Operation Red Wings

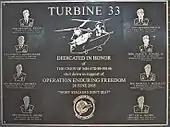
Memorial plaque in memory of the U.S. Army Night Stalkers killed in Operation Red Wings

On September 14, 2006, Dietz and Axelson were posthumously awarded the Navy Cross for "undaunted courage" and heroism. Luttrell was also awarded the Navy Cross, in a ceremony at the White House. In 2007, Murphy was posthumously awarded the Medal of Honor for his actions during the battle.